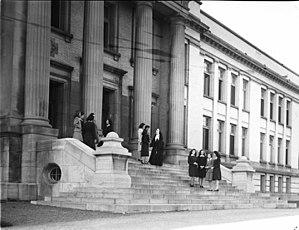
Une religieuse de la Congrégation de Notre-Dame et des laïques se tiennent sur les marches de l'édifice où logeaient l'Institut pédagogique de Montréal et le Collège Marguerite-Bourgeoys de l'avenue Westmount à Westmount. Cet édifice est devenu la maison-mère des religieuses de la Congrégation de Notre-Dame.
Sœur Sainte-Anne-Marie est née le 15 octobre 1861 à Saint-Paul-d’Abbotsford au Bas-Canada, sous le nom de Marie-Aveline Bengle. Elle fut religieuse, enseignante, administratrice, directrice et fondatrice d’établissements scolaires. Elle fut décrite par certains comme la « promotrice de la libération intellectuelle des femmes du Québec ».